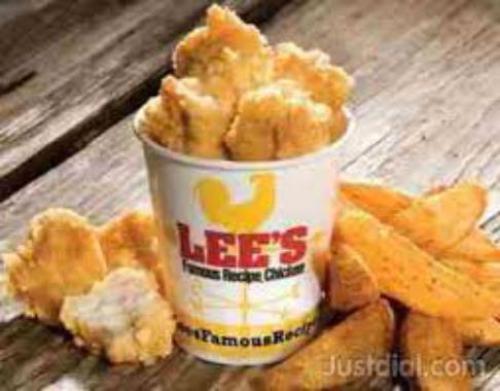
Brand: lee's famous recipe chicken
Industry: Food